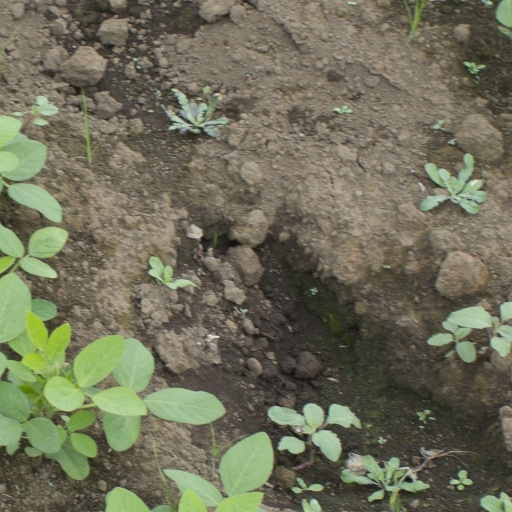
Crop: soybean